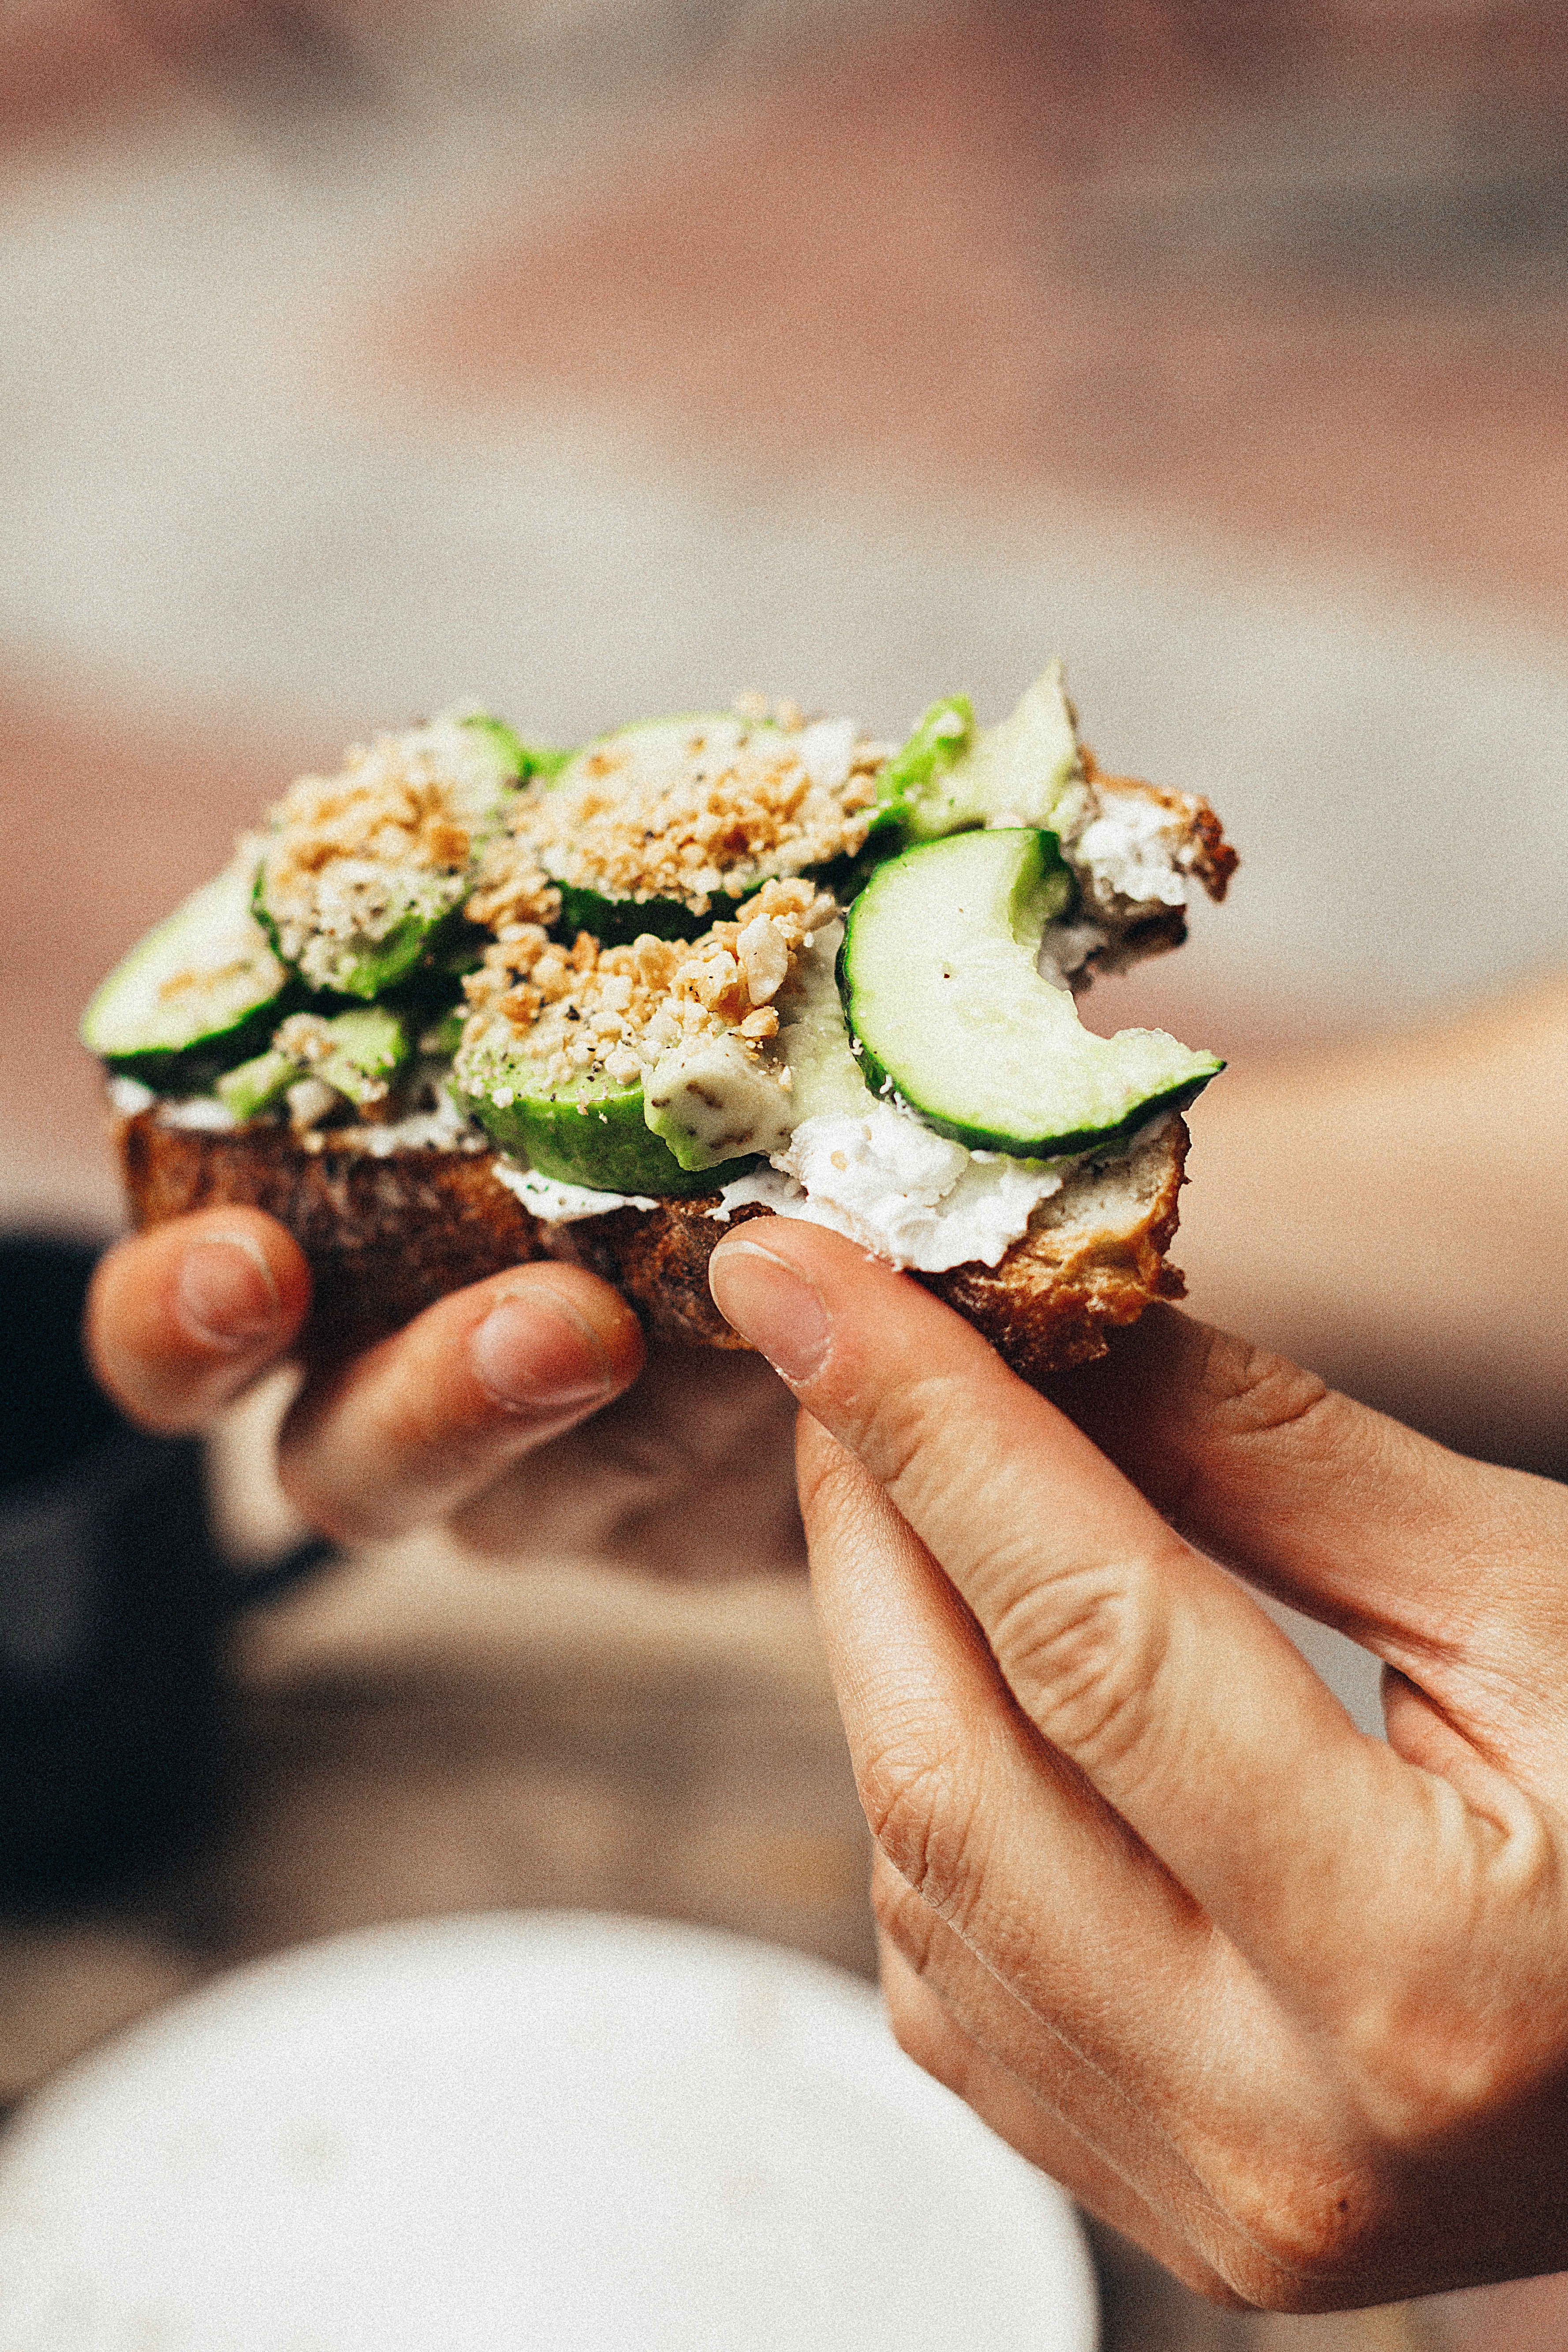
food, dish, cuisine, ingredient, comfort food, recipe, hand, produce, vegetarian food, finger food, vegan nutrition, meal, lunch, finger, delicacy, vegetable, stuffing